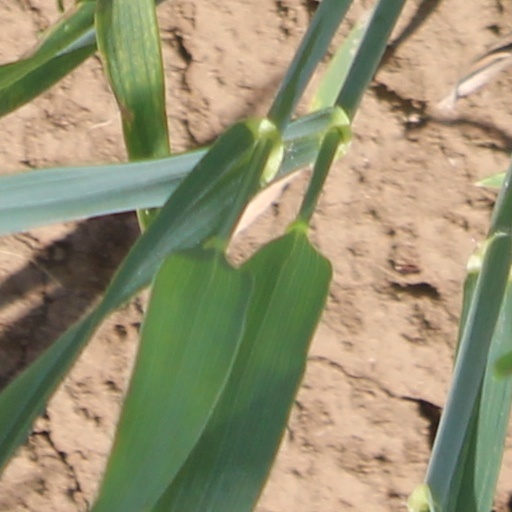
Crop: wheat